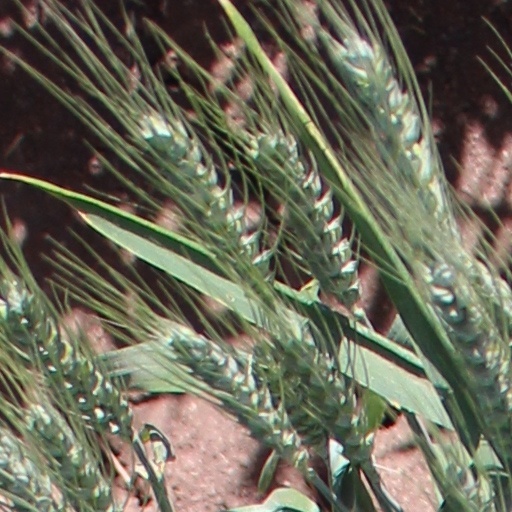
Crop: wheat